Hurricane Ophelia (2005)

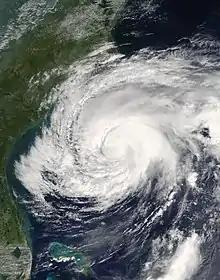
A satellite image of a weakening hurricane, with more translucent cloud tops to its south and west and whiter ones to the north and east.

The South Carolina Emergency Management Division advised residents in flood-prone areas to remain abreast of the storm. Forecasts on September 10 indicated Ophelia would strike South Carolina and local emergency management officials held meetings to discuss preparations. Governor Mark Sanford requested the Federal Emergency Management Agency (FEMA) suspend transport of Katrina refugees to the receiving centers in Charleston and Colombia. Any potential evacuees from Ophelia would be directed to hotels in the Midlands. Although 1,650 members of the South Carolina National Guard were already deployed on anti-terror missions and Katrina-related relief, 7,100 remained in reserve if needed. Eighty-five state troopers were deployed to coastal areas to assist local police. The Red Cross opened shelters on September 10 in the Lowcountry, but closed them the following day due to lack of use. Charleston County also opened public shelters before the issuance of any evacuation orders. Voluntary evacuation orders were issued for barrier islands, coastal residents, those living in mobile homes, and people living in flood-prone areas of Horry and Georgetown counties on September 13. The Red Cross opened three shelters across both counties; only 25 people used them. Statewide, approximately 2,000 people sought refuge across 45 shelters. Horry County officials revised evacuation procedures in light of the large loss of life from Katrina in the Gulf Coast, with emphasis placed on relocating poor, sick, and elderly persons. Schools in Georgetown and Horry counties closed while Coastal Carolina University and Horry-Georgetown Technical College suspended classes. Football and volleyball matches between Charleston Southern University and The Citadel on September 12 were postponed. The Cougar Classic golf tournament at Yeamans Hall Club teed off early due to the storm.